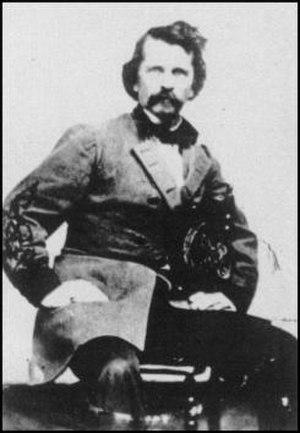
L'armée du Tennessee occidental est une armée confédérée de courte durée dirigée par le major général Earl Van Dorn, qui combat principalement lors de la deuxième bataille de Corinth.
La seconde bataille de Corinth, plus simplement connue sous le nom de bataille de Corinth, la première bataille du nom faisant référence au siège de la même ville en mai 1862, est un épisode de la guerre de Sécession. Elle se déroule les 3 et 4 octobre 1862, au nord de l'État du Mississippi.
Earl Van Dorn est un officier de carrière dans l'United States Army de l'United States Navy, qui a combattu lors de la guerre américano-mexicaine et contre de nombreuses tribus amérindiennes.